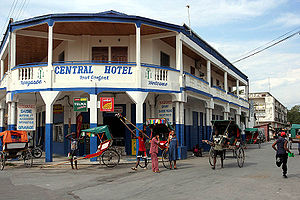
Toliara
Toliara er en by i den sydvestlige del af Madagaskar, med et indbyggertal på cirka 101.000. Byen er hovedstad Toliara provinsen.